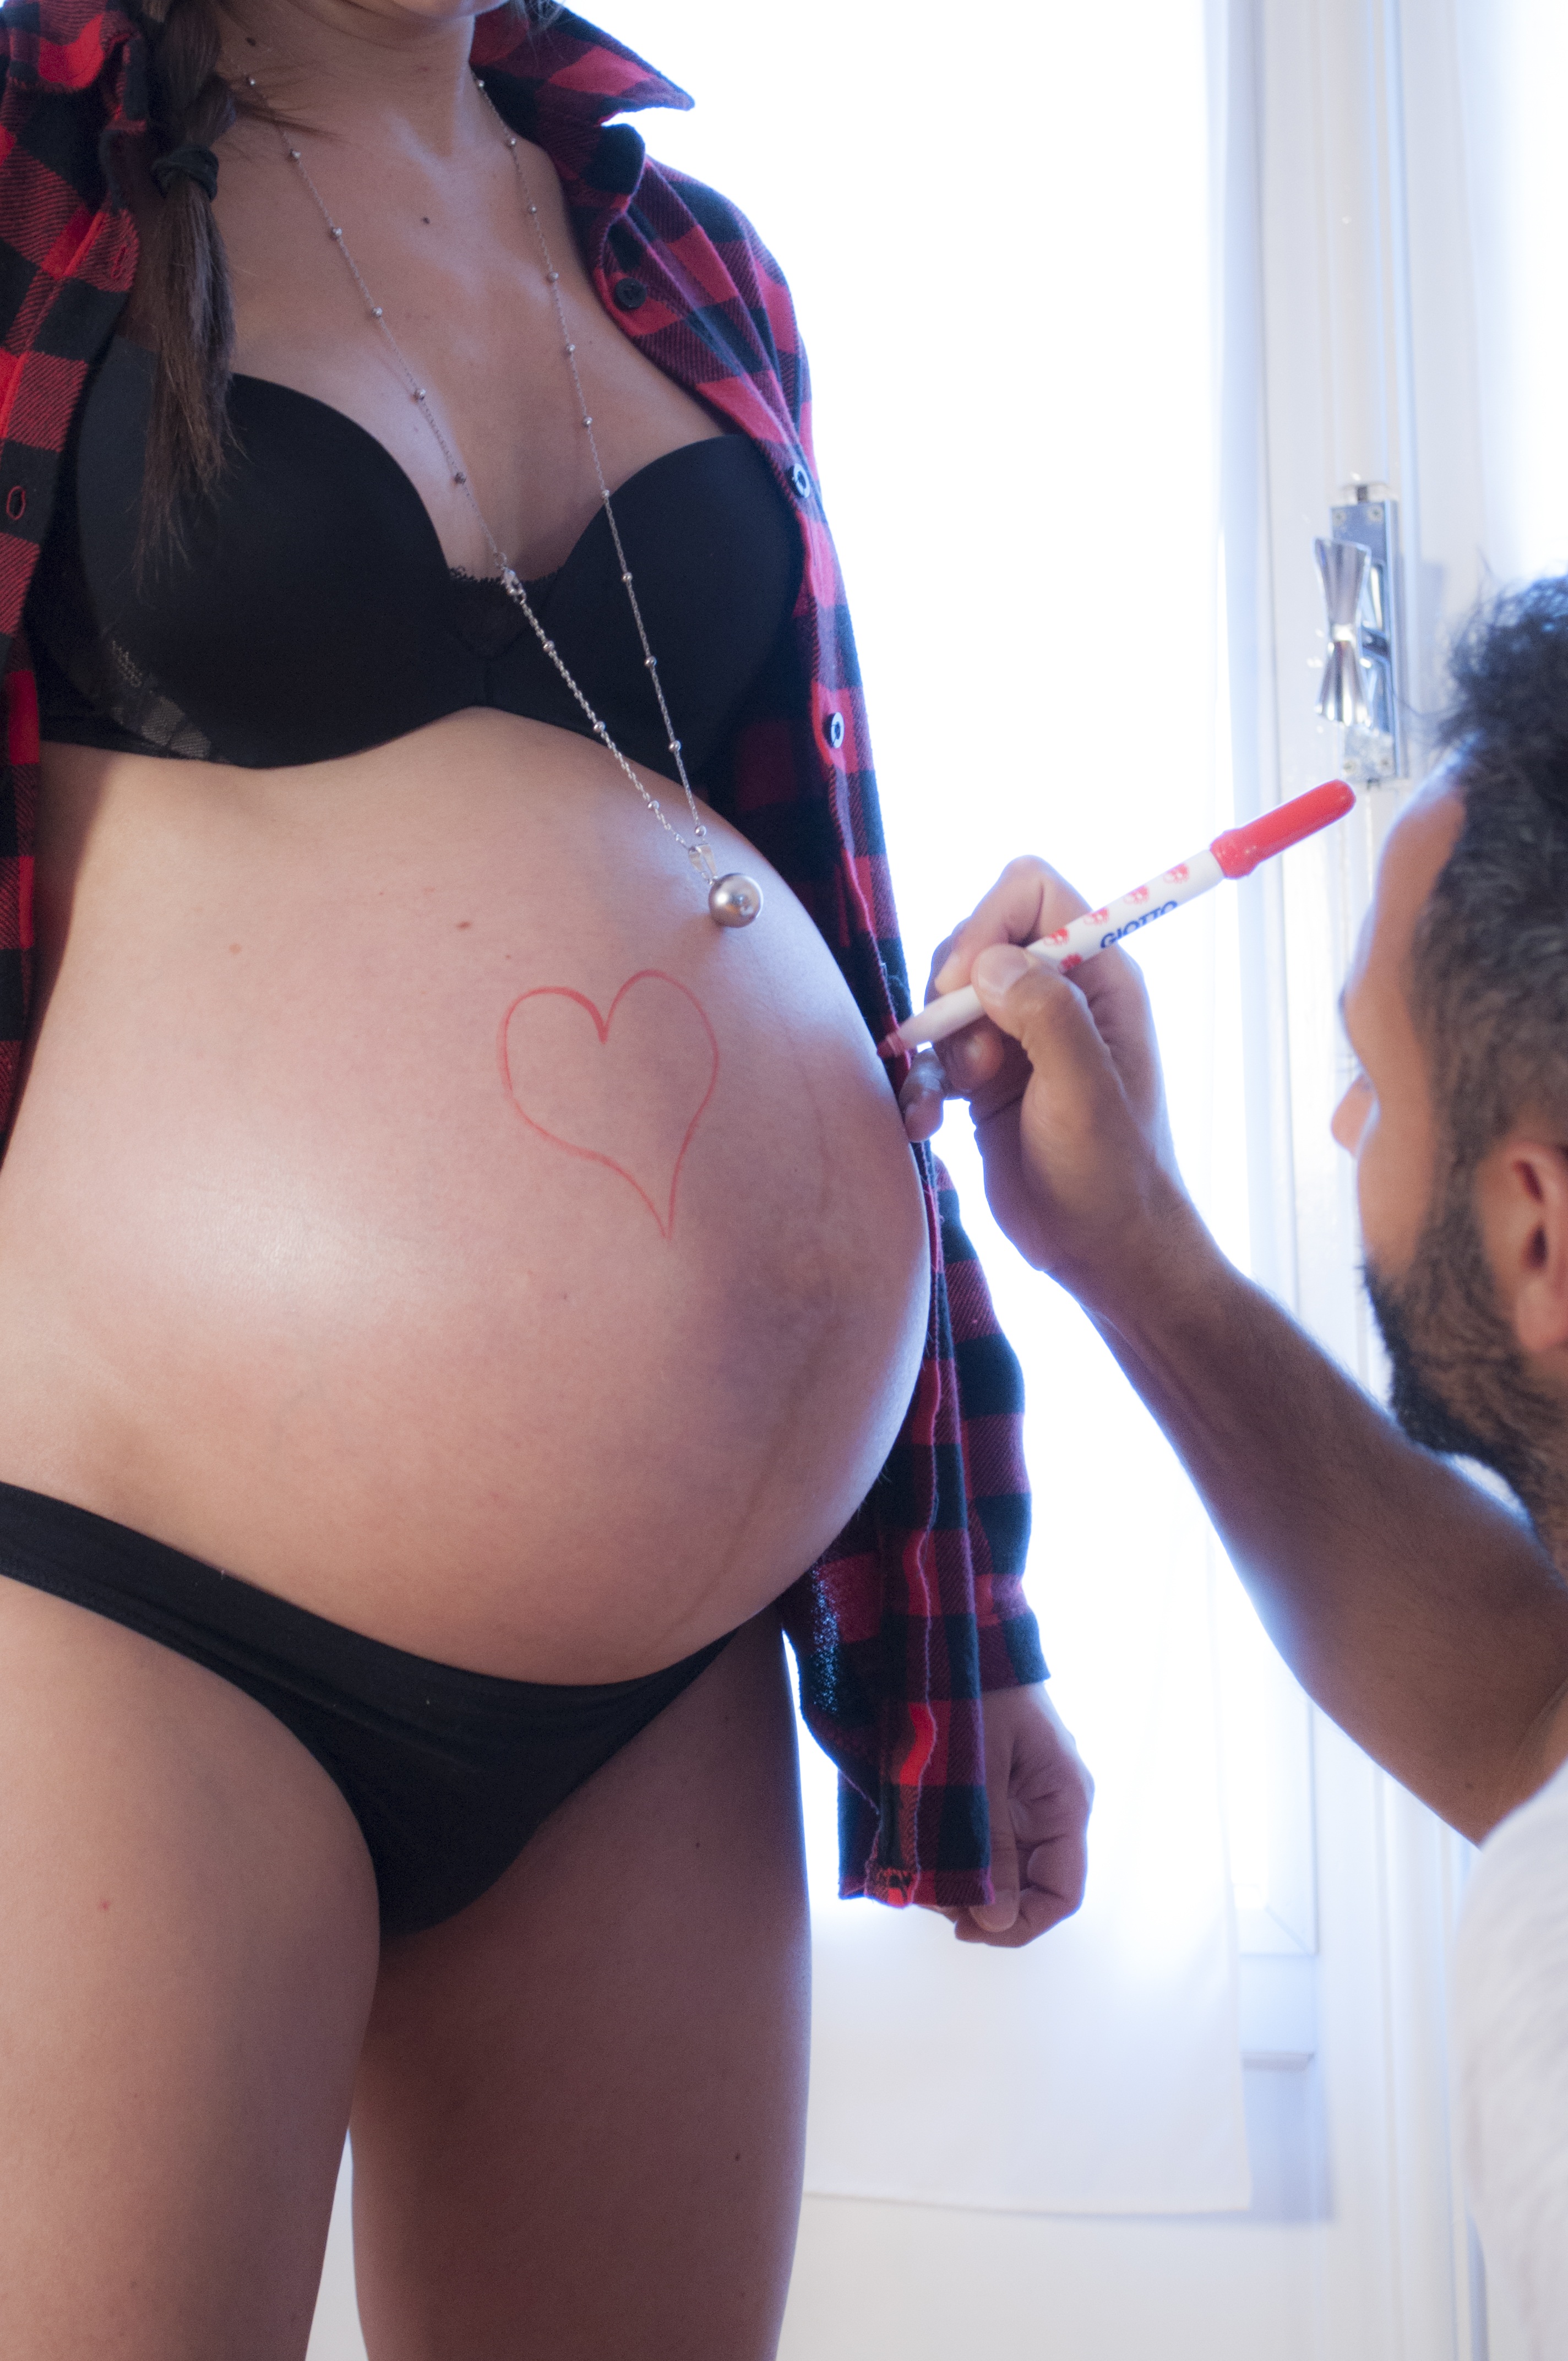
woman, leg, love, heart, clothing, lady, muscle, mom, pregnancy, human body, black hair, dad, newborn, thigh, image, abdomen, paunch, undergarment